Chitose-Funabashi Station

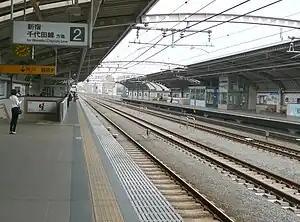
Station platforms, April 2011

is a passenger train station on the Odakyu Odawara Line in Setagaya, Tokyo, Japan, operated by the private railway company Odakyu Electric Railway.